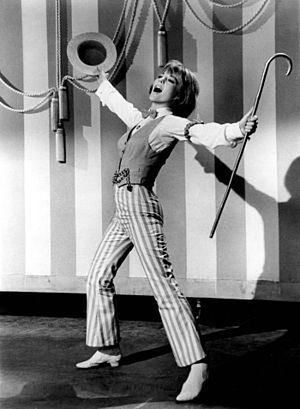
Daisy Clover est un film américain réalisé par Robert Mulligan, sorti en 1965.